John H. Rubel

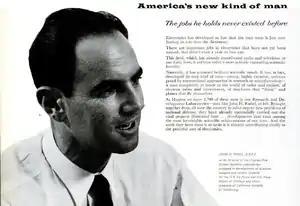
Rubel, as shown in a Hughes advertisement in Life magazine, October 1956

John H. Rubel (April 27, 1920 – January 13, 2015) was a business executive in the early post-World War II years of the defense electronics industry, later serving as Assistant Secretary of Defense in the Kennedy administration. He is regarded as one of Robert McNamara's so-called whiz kids and was an early proponent of geosynchronous communications satellites.